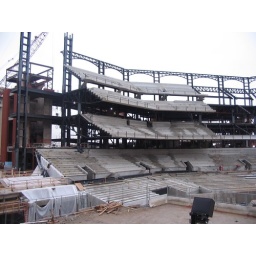
A view of the structure where the right field seats will be in the new Busch Stadium